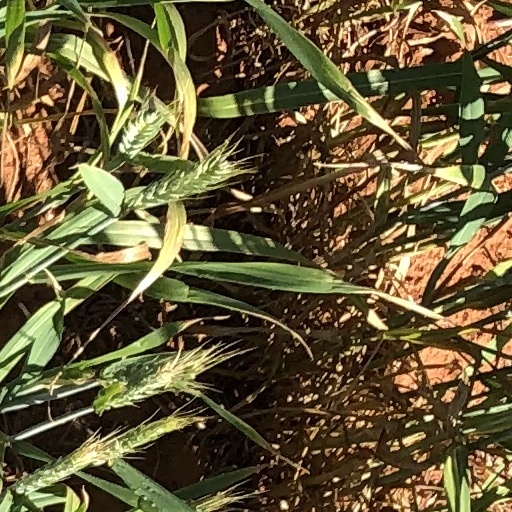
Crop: wheat